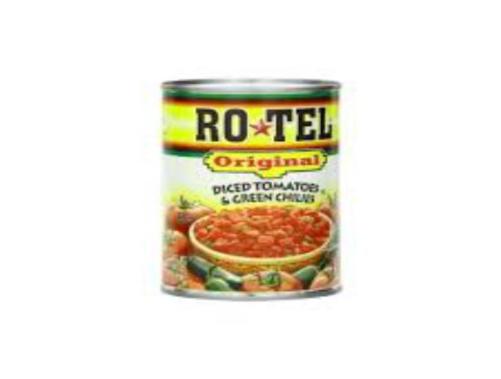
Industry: Food